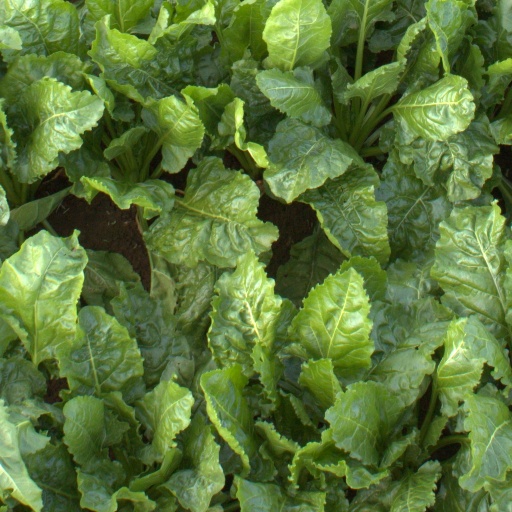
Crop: sugar beet